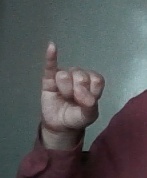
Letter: meem